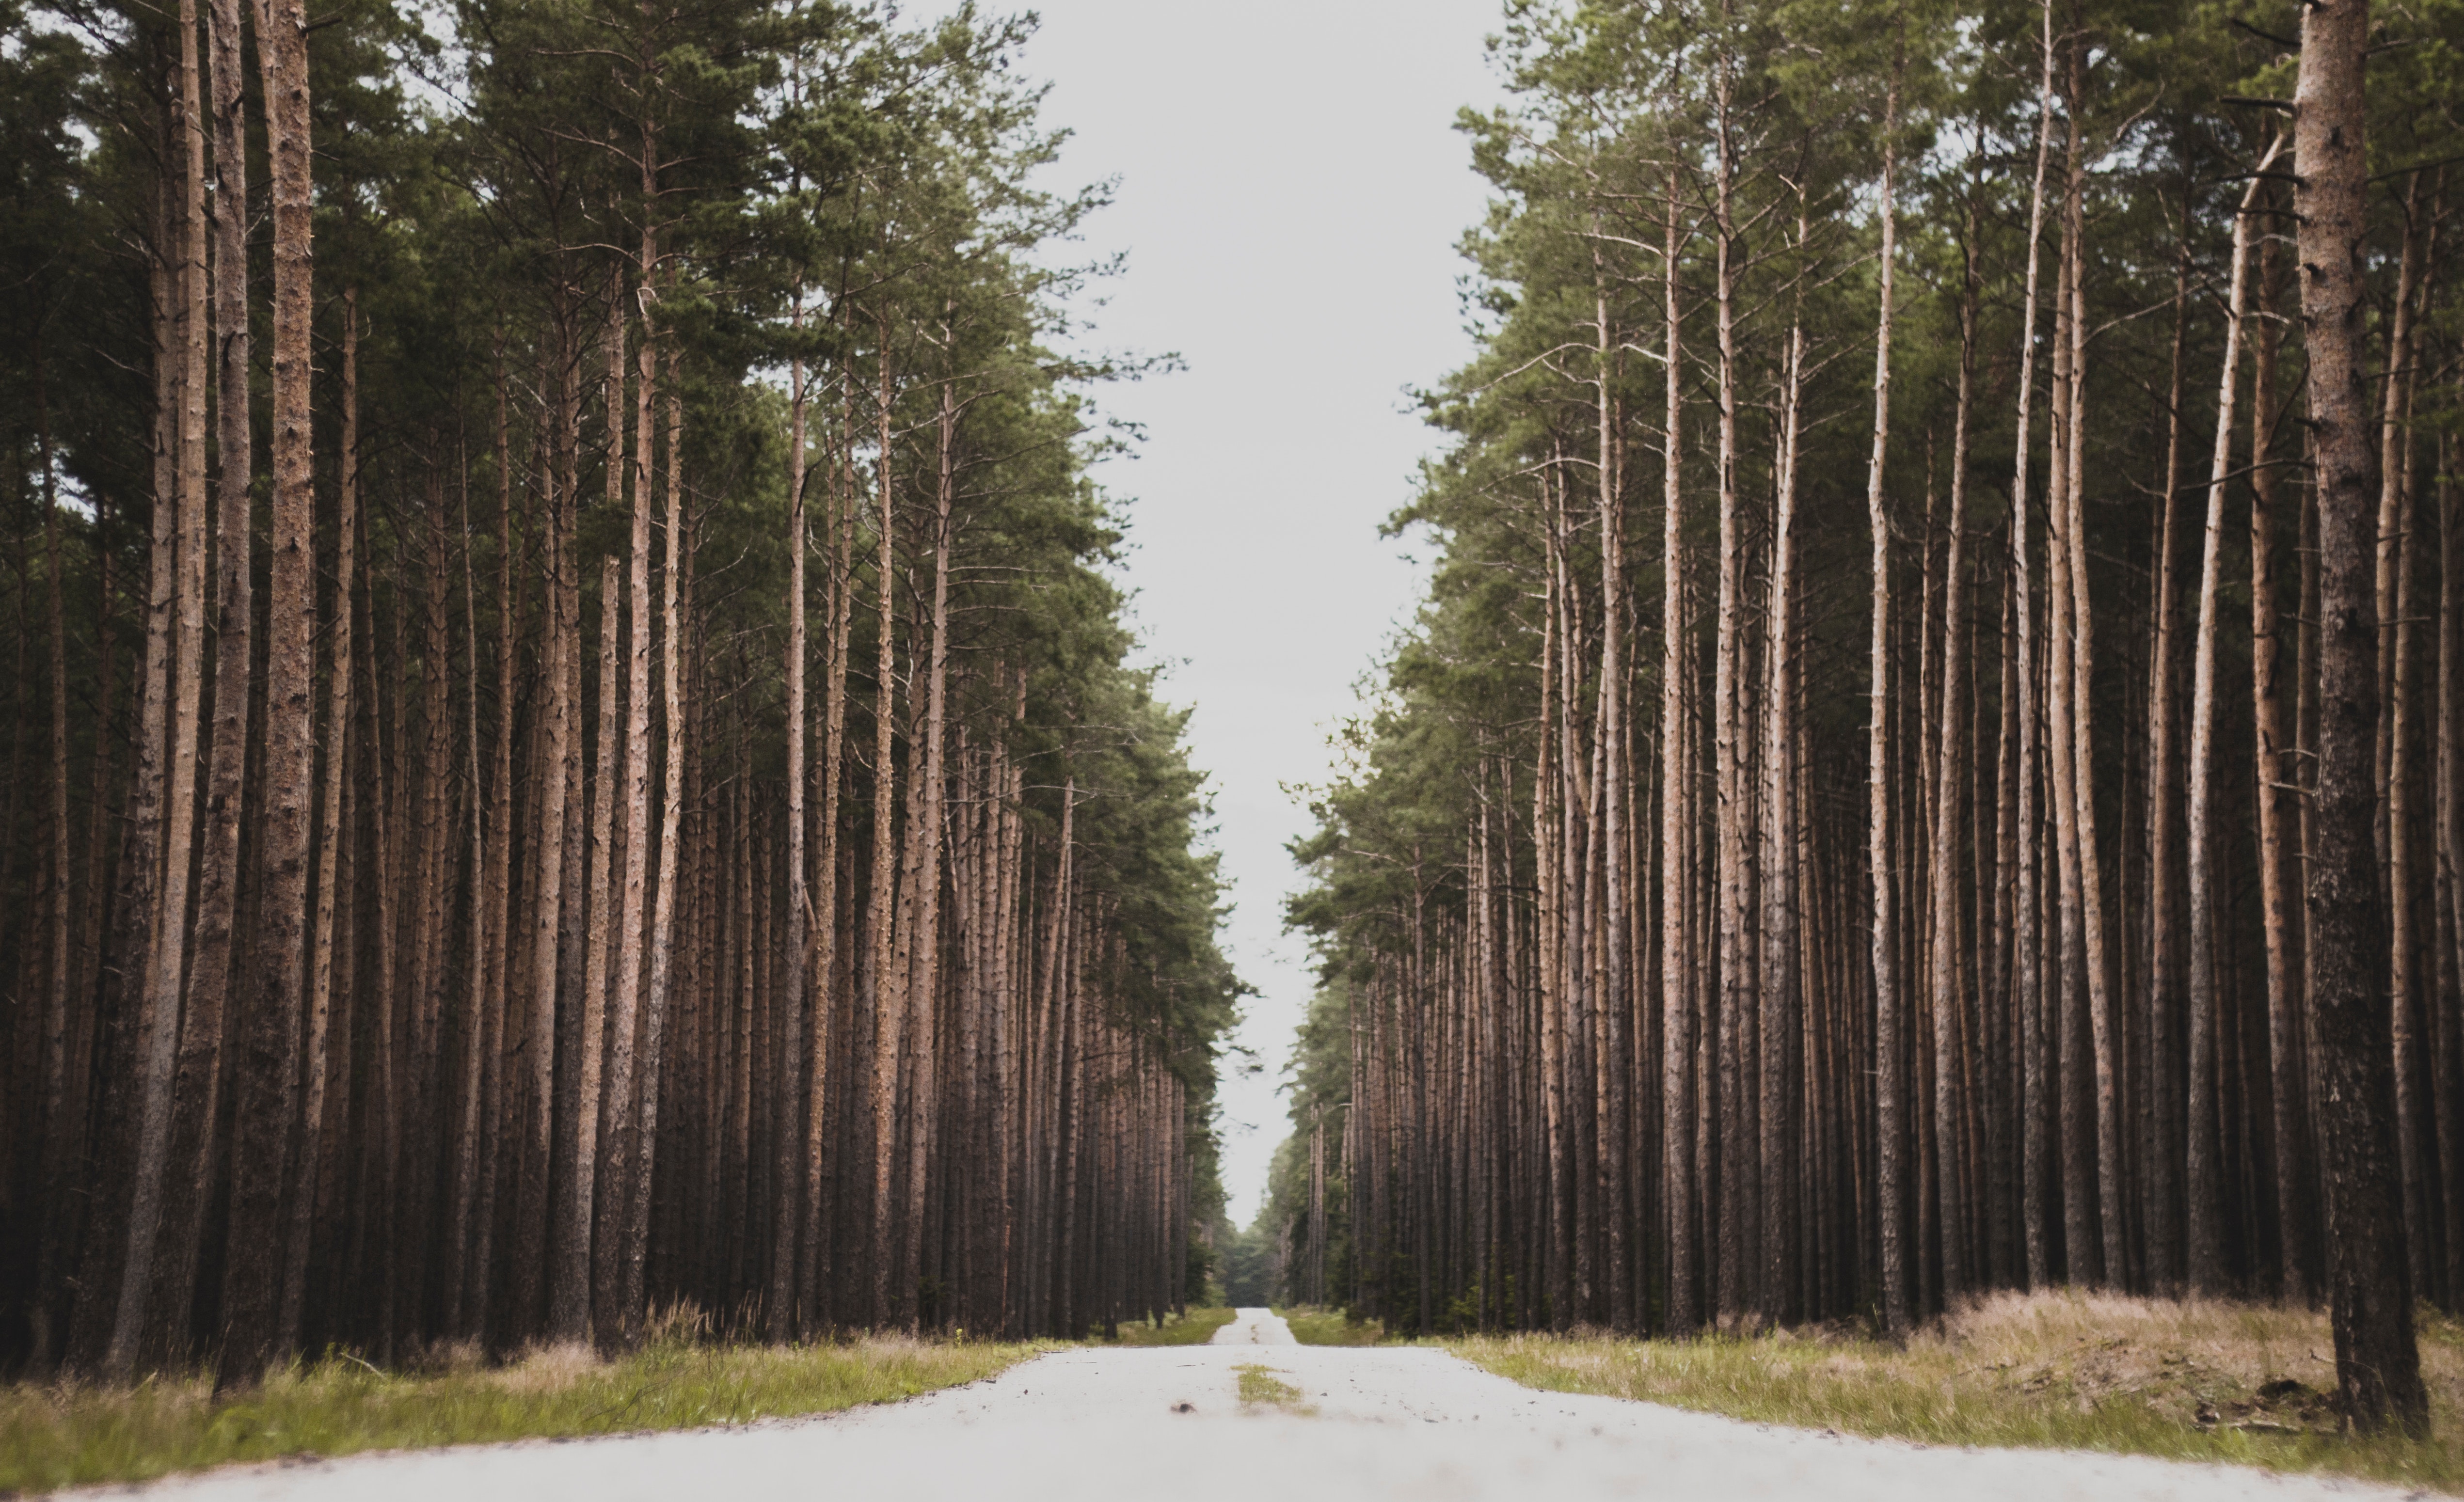
tree, Bigtree, redwood, forest, natural environment, road, woody plant, biome, grove, plant, thoroughfare, spruce fir forest, old growth forest, red pine, wood, infrastructure, temperate coniferous forest, trunk, grass, woodland, temperate broadleaf and mixed forest, tropical and subtropical coniferous forests, dirt road, state park, landscape, sunlight, Northern hardwood forest, American larch, national park, plantation, path, pine family, road surface, evergreen, street, road trip, symmetry, plant stem, conifer, larch, nonbuilding structure, fir